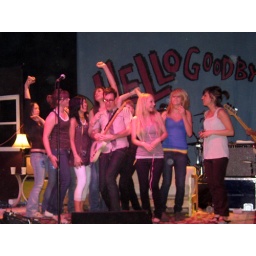
hellogoodbye performing with the hush sound and boys like girls at kool haus in toronto, ontario on april 19th.